Lyckeby GoIF

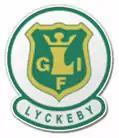

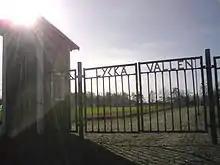
Lyckåvallen

Lyckeby GoIF was a Swedish football club located in Lyckeby in Karlskrona Municipality, Blekinge County. The club merged with Karlskrona AIF in 2012 to form FK Karlskrona.